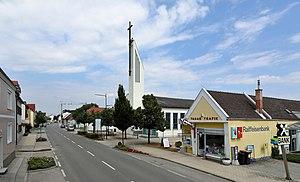
Neutal est une commune autrichienne du district d'Oberpullendorf dans le Burgenland.